MS Nordic Ferry

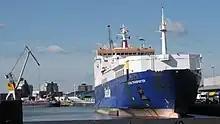
"Stena Transporter" in Rotterdam June 2009

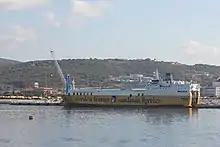
As "Strada Corsa" in Olbia August 2013

After the war "Nordic Ferry" continued on the Felixstowe–Europoort route. In 1985–86 she underwent a £5 million refit at the Wilton-Fijenoord shipyard in Schiedam, the Netherlands, to fit her for combined passenger and freight use. She had 27 additional cabins installed, bringing her passenger capacity up to 124. "Nordic Ferry" afterwards replaced MS "Super Viking" on the Felixstowe–Zeebrugge route. She was assessed at , , . Townsend Thoresen was rebranded as P&O European Ferries in 1987. On 4 February 1987, "Nordic Ferry" collided with the vessel "San Salvador" while travelling towards Felixstowe. The subsequent investigation found that "San Salvador" had proceeded at an unsafe speed of given she had an inoperable radar and visibility of only in poor weather. Although "Nordic Ferry" was proceeding faster, at , her speed was ruled safe given she was fitted with two excellent radar sets, had a high level of manoeuvrability and an experienced crew. "Nordic Ferry" was renamed "Pride of Flanders" by 1993 and in November 1995 was refitted at Harland and Wolff in Belfast to maximise her freight capacity. Following the refit, she was assessed at , . Her beam and depth were now and respectively.